Bernie Sanders 2016 presidential campaign

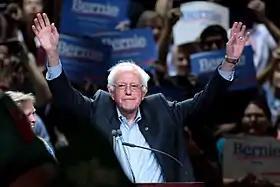
Sanders at a town meeting in Phoenix, Arizona, July 2015

In a preview of his campaign, Sanders told the Associated Press on April 29, 2015, that he would release "very specific proposals" to increase taxes on the wealthy and corporations, offer free higher education at public universities, and pass a single‑payer Medicare-for-All healthcare system. He also noted his support for substantial regulation of Wall Street and his opposition to the NAFTA and CAFTA trade agreements and to the Keystone XL pipeline.